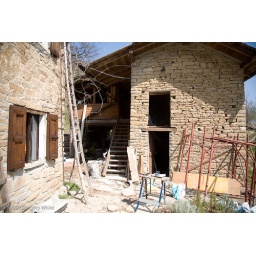
My main job was to fill up the window in the guest house with stones so it looked natural.